Anopheles

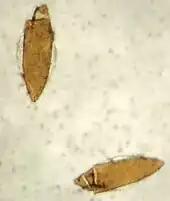
"Anopheles" eggs with their distinctive side floats

Adult females lay 50–200 eggs per oviposition. The eggs are quite small (about × ). Eggs are laid singly and directly on water. They are unique in that they have floats on either side. Eggs are not resistant to drying and hatch within 2–3 days, although hatching may take up to 2–3 weeks in colder climates.